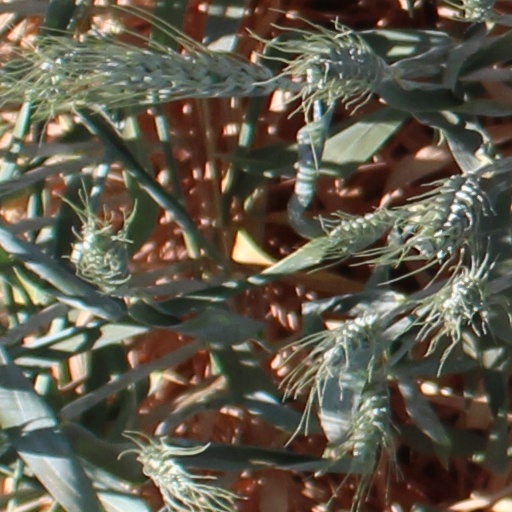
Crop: wheat